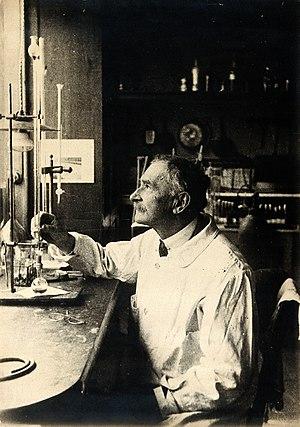
Emmanuel Hédon, né le 30 avril 1863 à Burie et mort à 8 mars 1933 à Montpellier, est un médecin et physiologiste français, professeur à la faculté de médecine de Montpellier et membre de l'Académie de médecine. Il est considéré comme l'un des précurseurs de l'endocrinologie moderne en participant à la mise en évidence du rôle endocrine du pancréas.